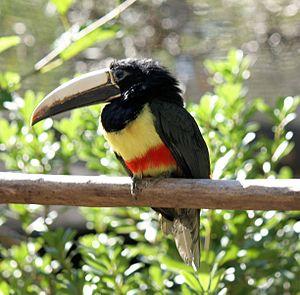
L'Araçari grigri est une espèce d'oiseau de la famille des Ramphastidae.